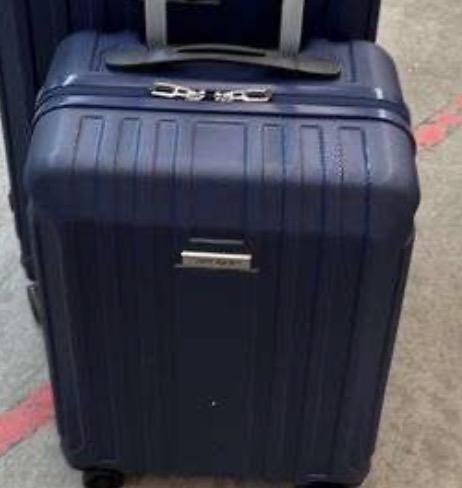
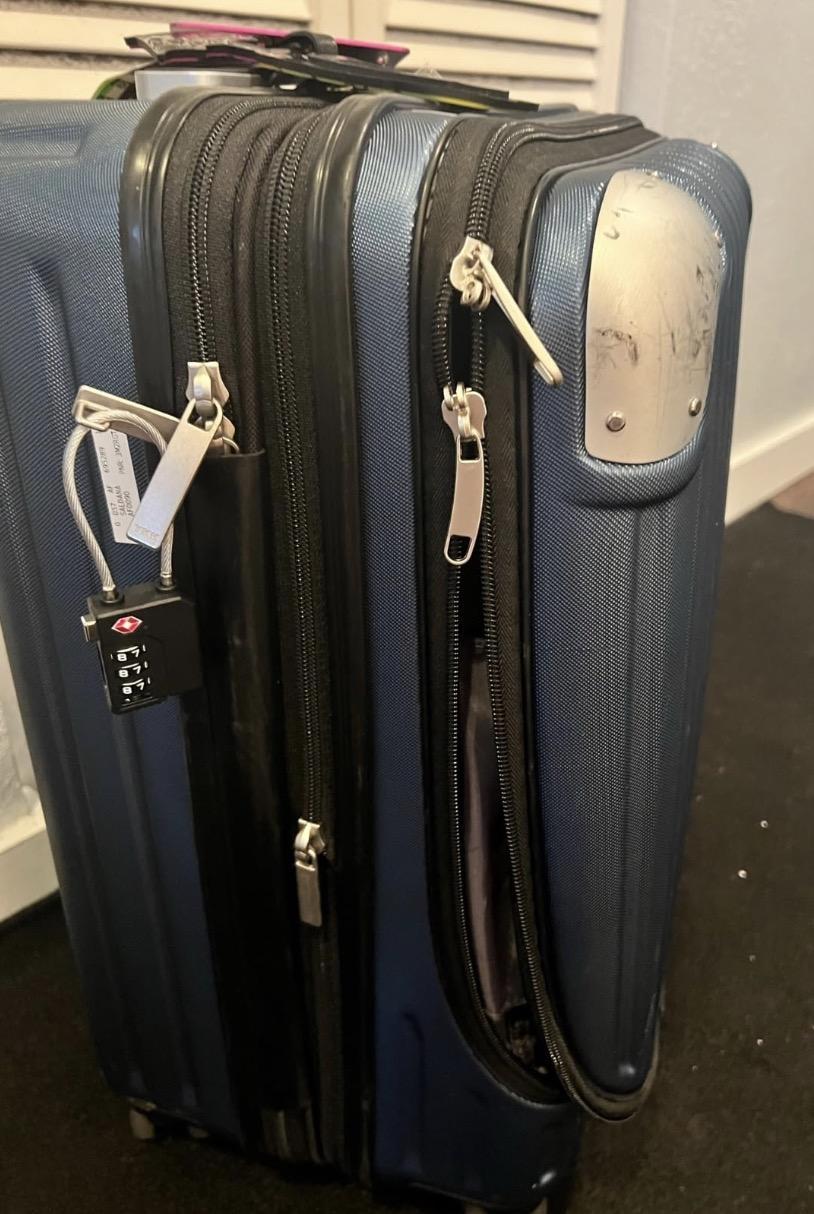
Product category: items_tea
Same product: no